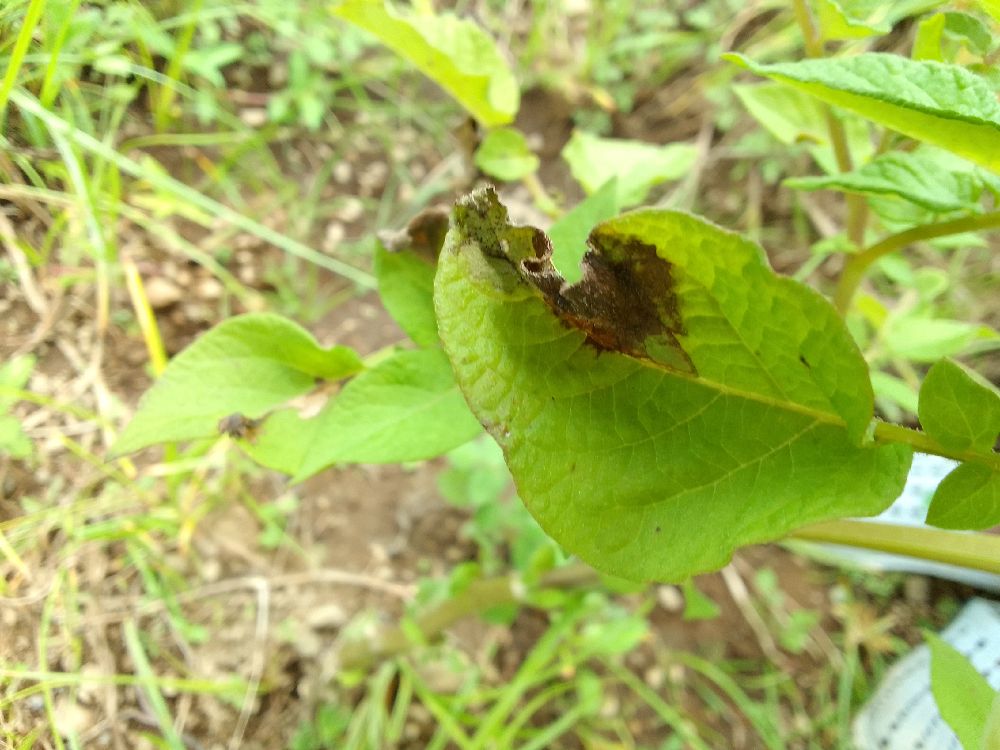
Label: Late blight